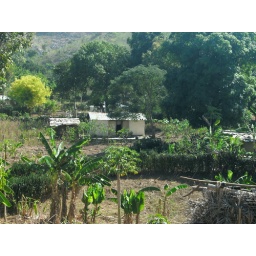
A diversity of edible plants thrive in Haitian communities where water is caught and managed.